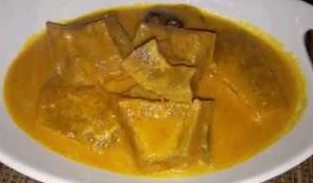
Label: gulai_tunjang